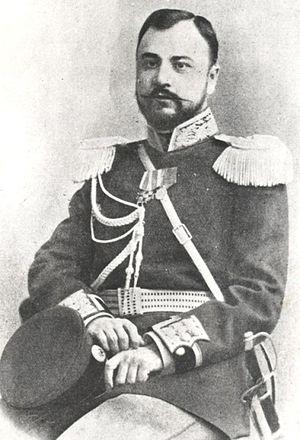
Maciej Sulkiewicz connu aussi sous les noms de Matsieï Alexandrovitch Soulkevitch, Süleyman ou Mammad bey Soulkevitch, né le 20 juin 1865 à Kemeyshi, Lida, dans le gouvernement de Vilna, raïon de Voranava, région de Grodno, en Biélorussie actuelle, mort le 15 juillet 1920 à Bakou, en Azerbaïdjan, est un militaire de l'Empire russe, lieutenant-général de l'Armée impériale russe, devenu, après la révolution russe, chef du gouvernement de Crimée en 1918 sous occupation allemande, puis chef de l'état major de la République démocratique d'Azerbaïdjan de 1918 à 1920. Bey est un titre honorifique azerbaïdjanais.